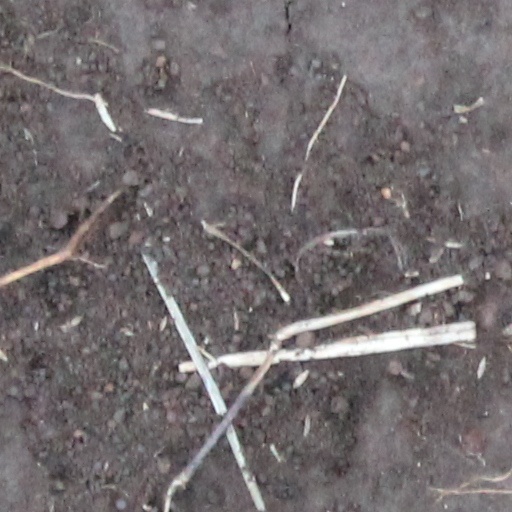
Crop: wheat